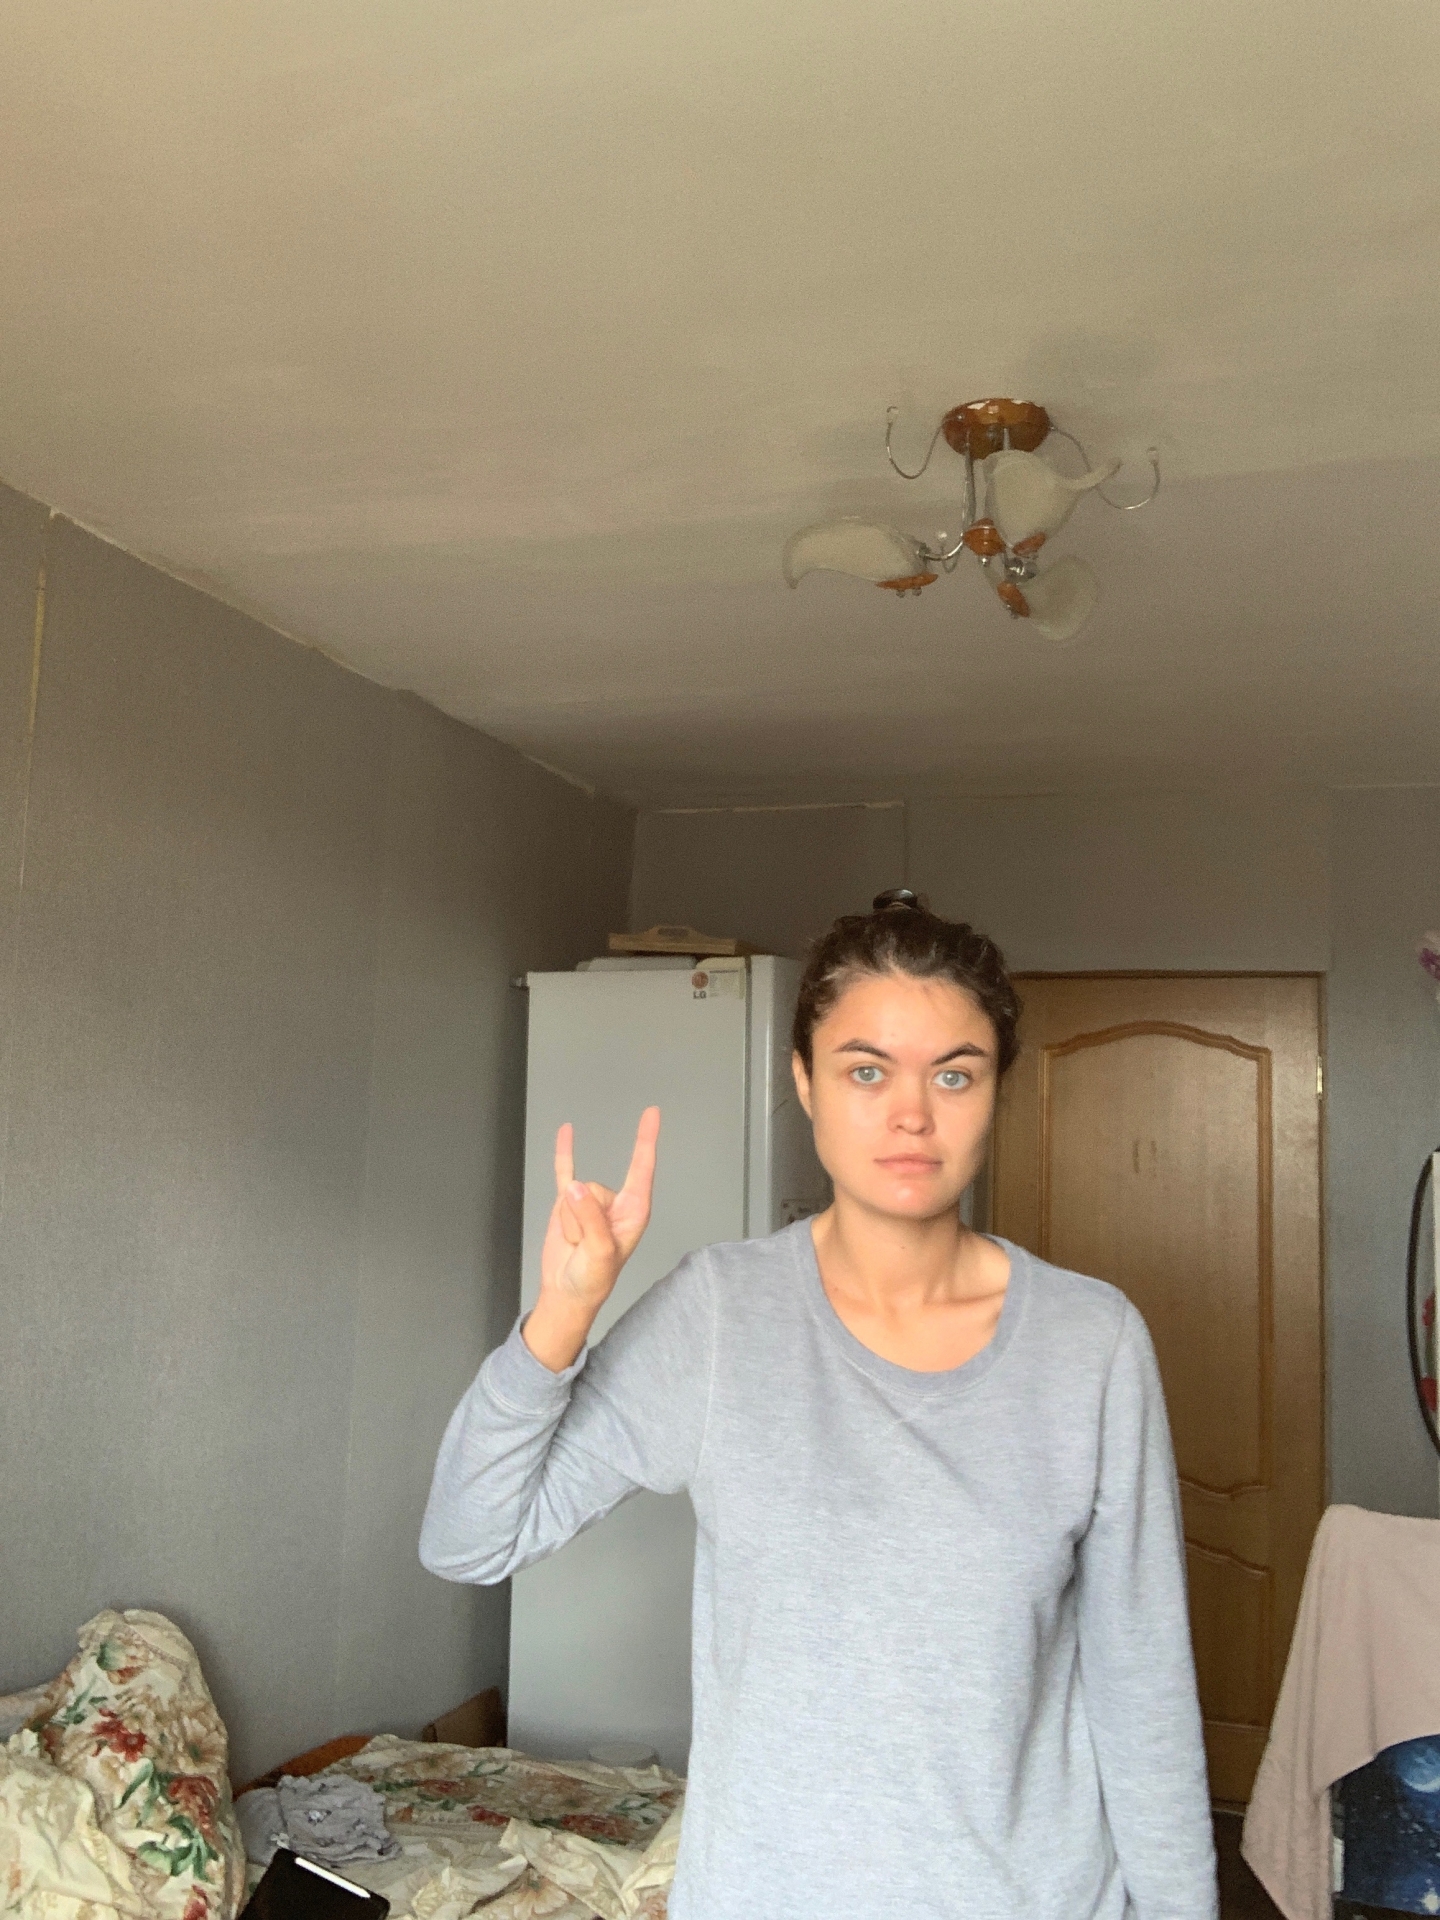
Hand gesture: rock